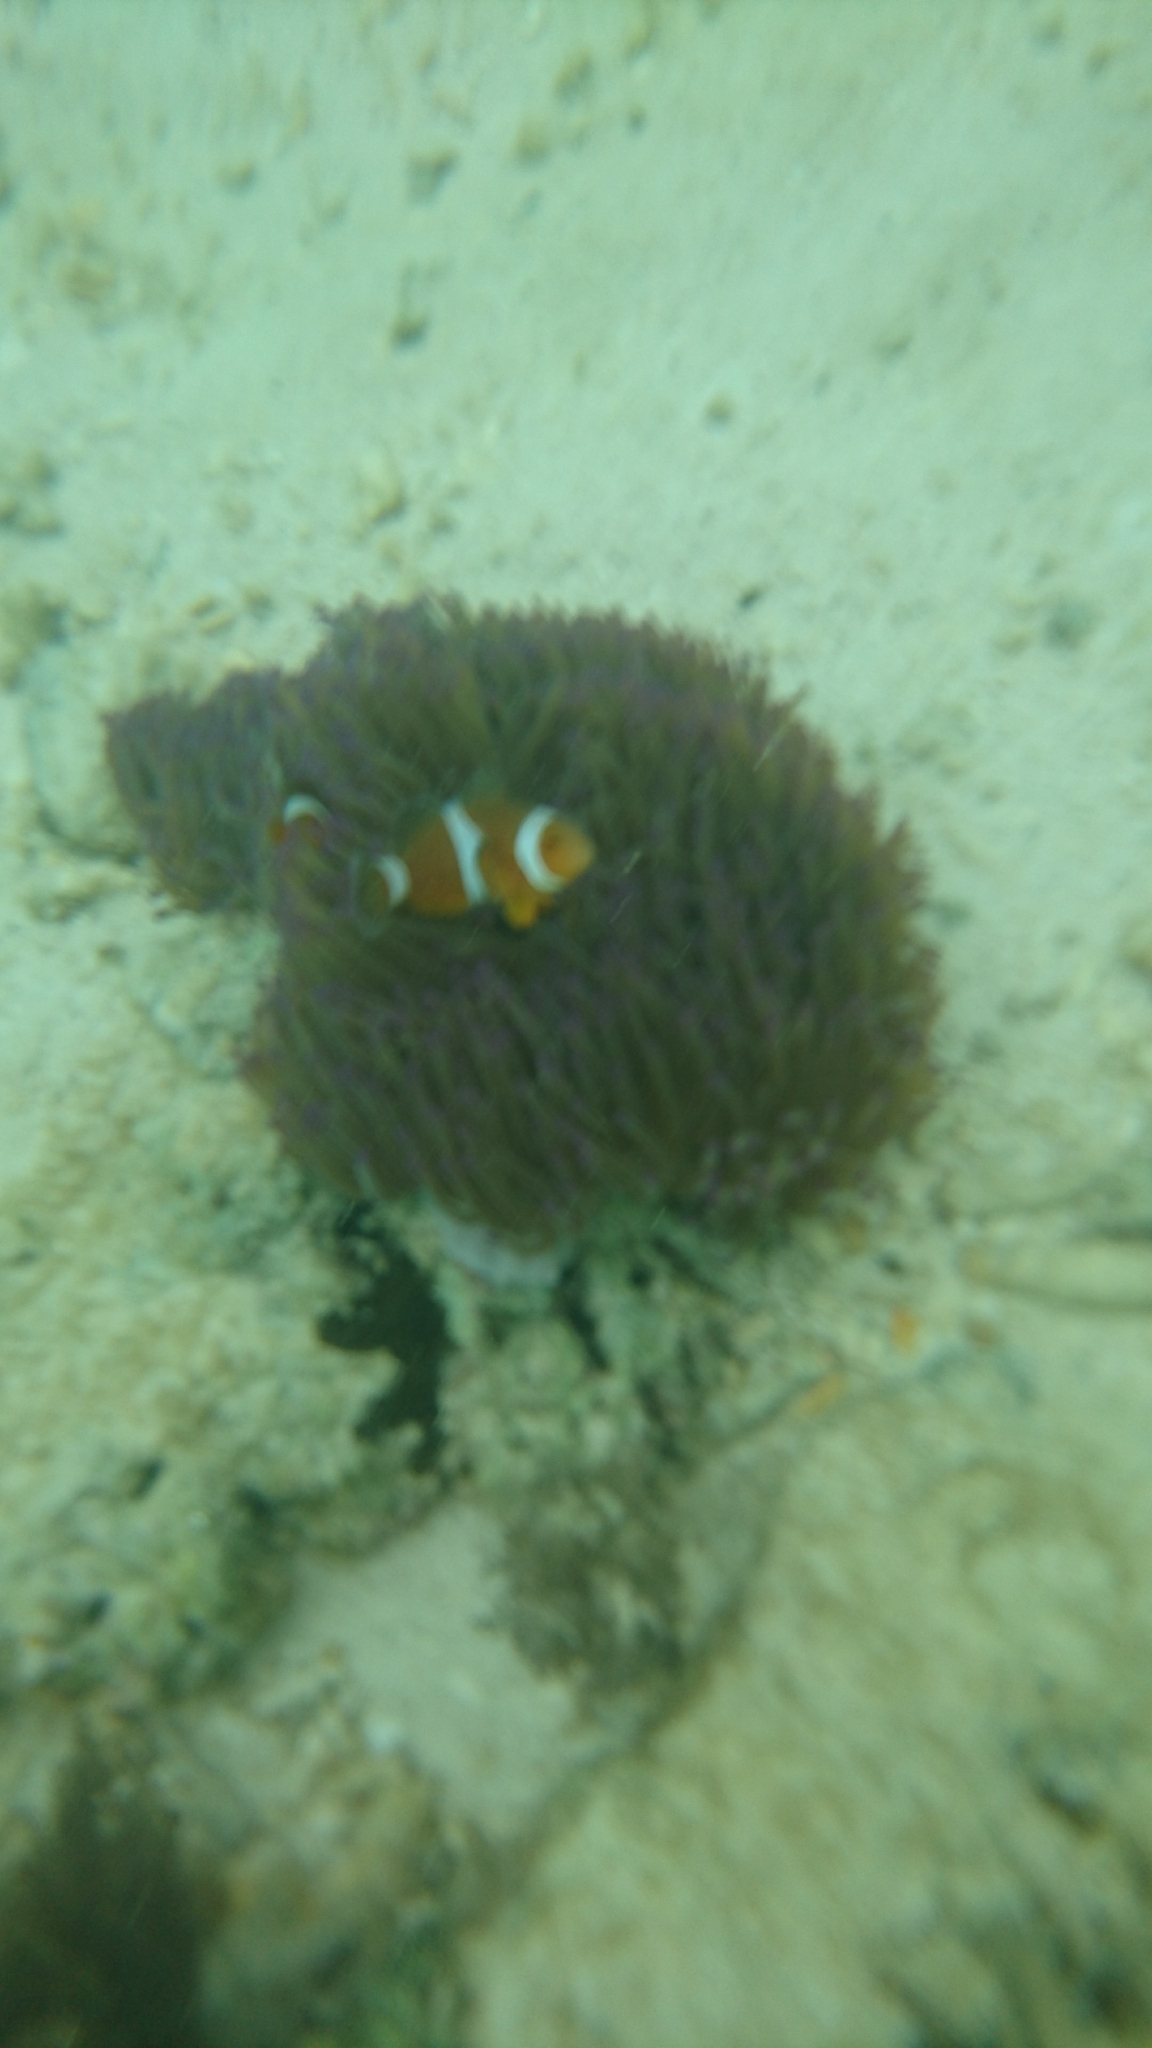
Amphiprion ocellaris (Ocellaris Anemonefish)